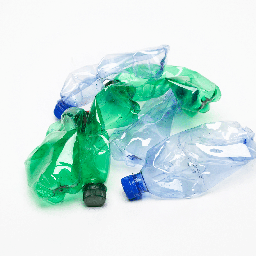
Label: bottles